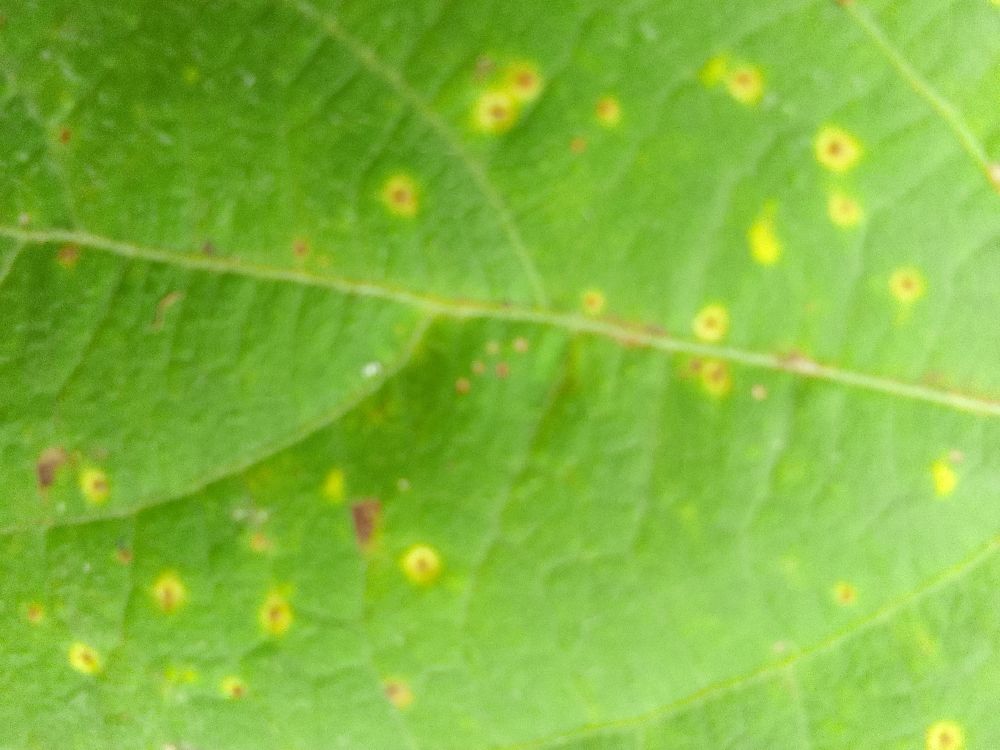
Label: rust